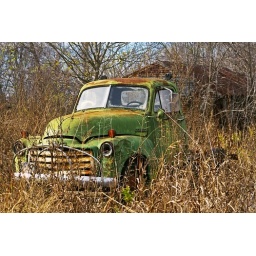
A bright green GMC truck, hidden in the grass and weeds, and long forgotten.